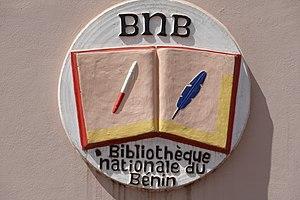
La Bibliothèque nationale du Bénin est le service du dépôt légal au Bénin.